Yum cha

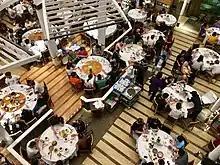
Overhead view of yum cha at Dim Sum City in Hong Kong

"Yum cha" in the Cantonese language, both literary and vernacular, literally means "drink tea". "飲" means "to drink", and "茶" means "tea". The term is also used interchangeably with "tan cha" (嘆茶) in the Cantonese language, which colloquially translates to "enjoy tea".